Phil Woolas

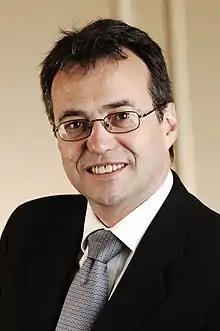
Official portrait, 2005

Philip James Woolas (born 11 December 1959) is a British environmental consultant, political lobbyist and former television producer and politician who served as Minister of State for Borders and Immigration from 2008 to 2010. A member of the Labour Party, he was Member of Parliament (MP) for Oldham East and Saddleworth from 1997 to 2010.